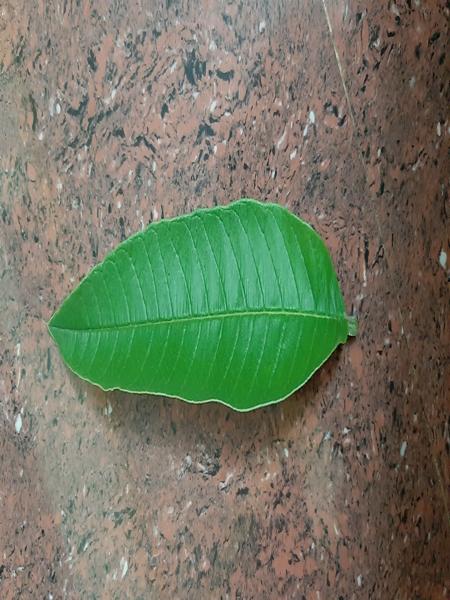
Plant: Guava